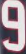
Number: 9